Ny Carlsberg Brewhouse

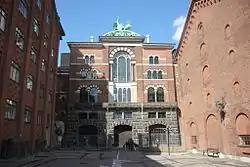
Main facade

The Ny Carlsberg Brewhouse (Danish: Ny Carlsberg Bryghus) is a historic, listed building in the Carlsberg district of Copenhagen, Denmark, on the border between Vesterbro and Valby.